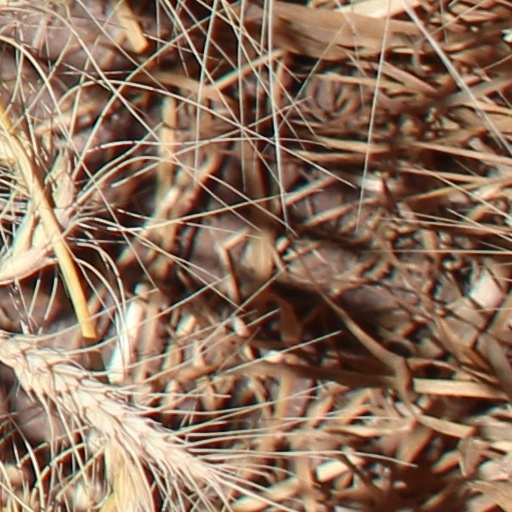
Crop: wheat